Winged Victory (novel)

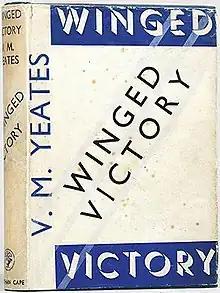
First edition (publ. Jonathan Cape)

Winged Victory is a 1934 novel by English World War I fighter pilot Victor Maslin Yeates that is widely regarded as a classic description of aerial combat and the futility of war.